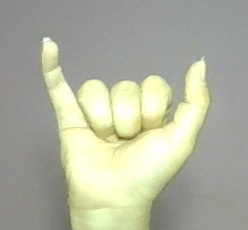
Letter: ya